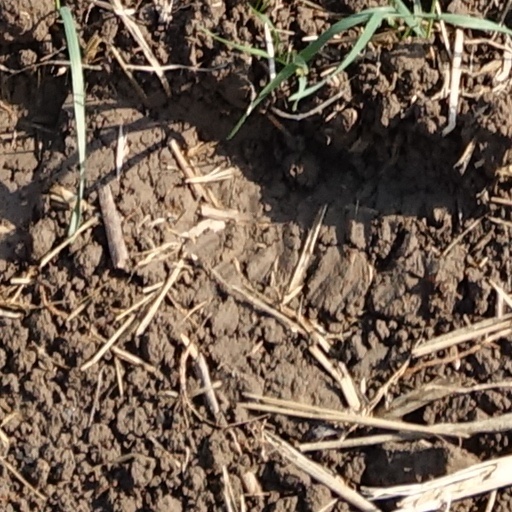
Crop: wheat